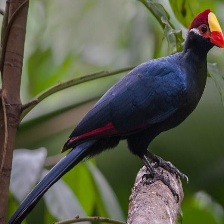
Species: VIOLET TURACO
Scientific name: MUSOPHAGA VIOLACEA